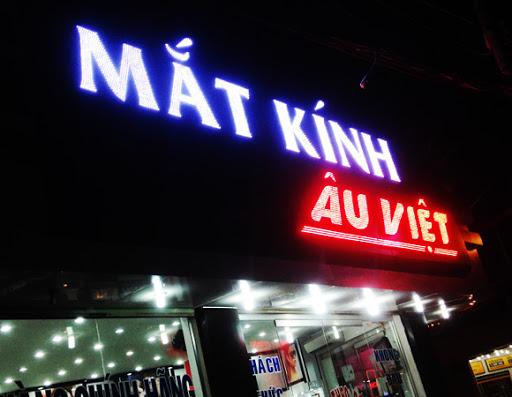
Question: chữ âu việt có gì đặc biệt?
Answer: chữ âu việt được viết in hoa tất cả chữ cái, được viết nghiêng, có gạch chân và có màu đỏ